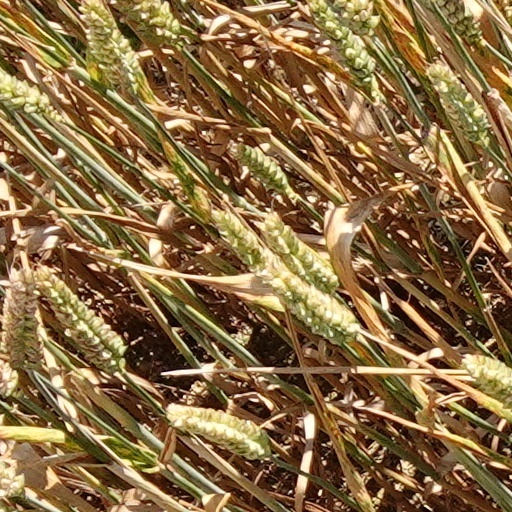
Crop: wheat